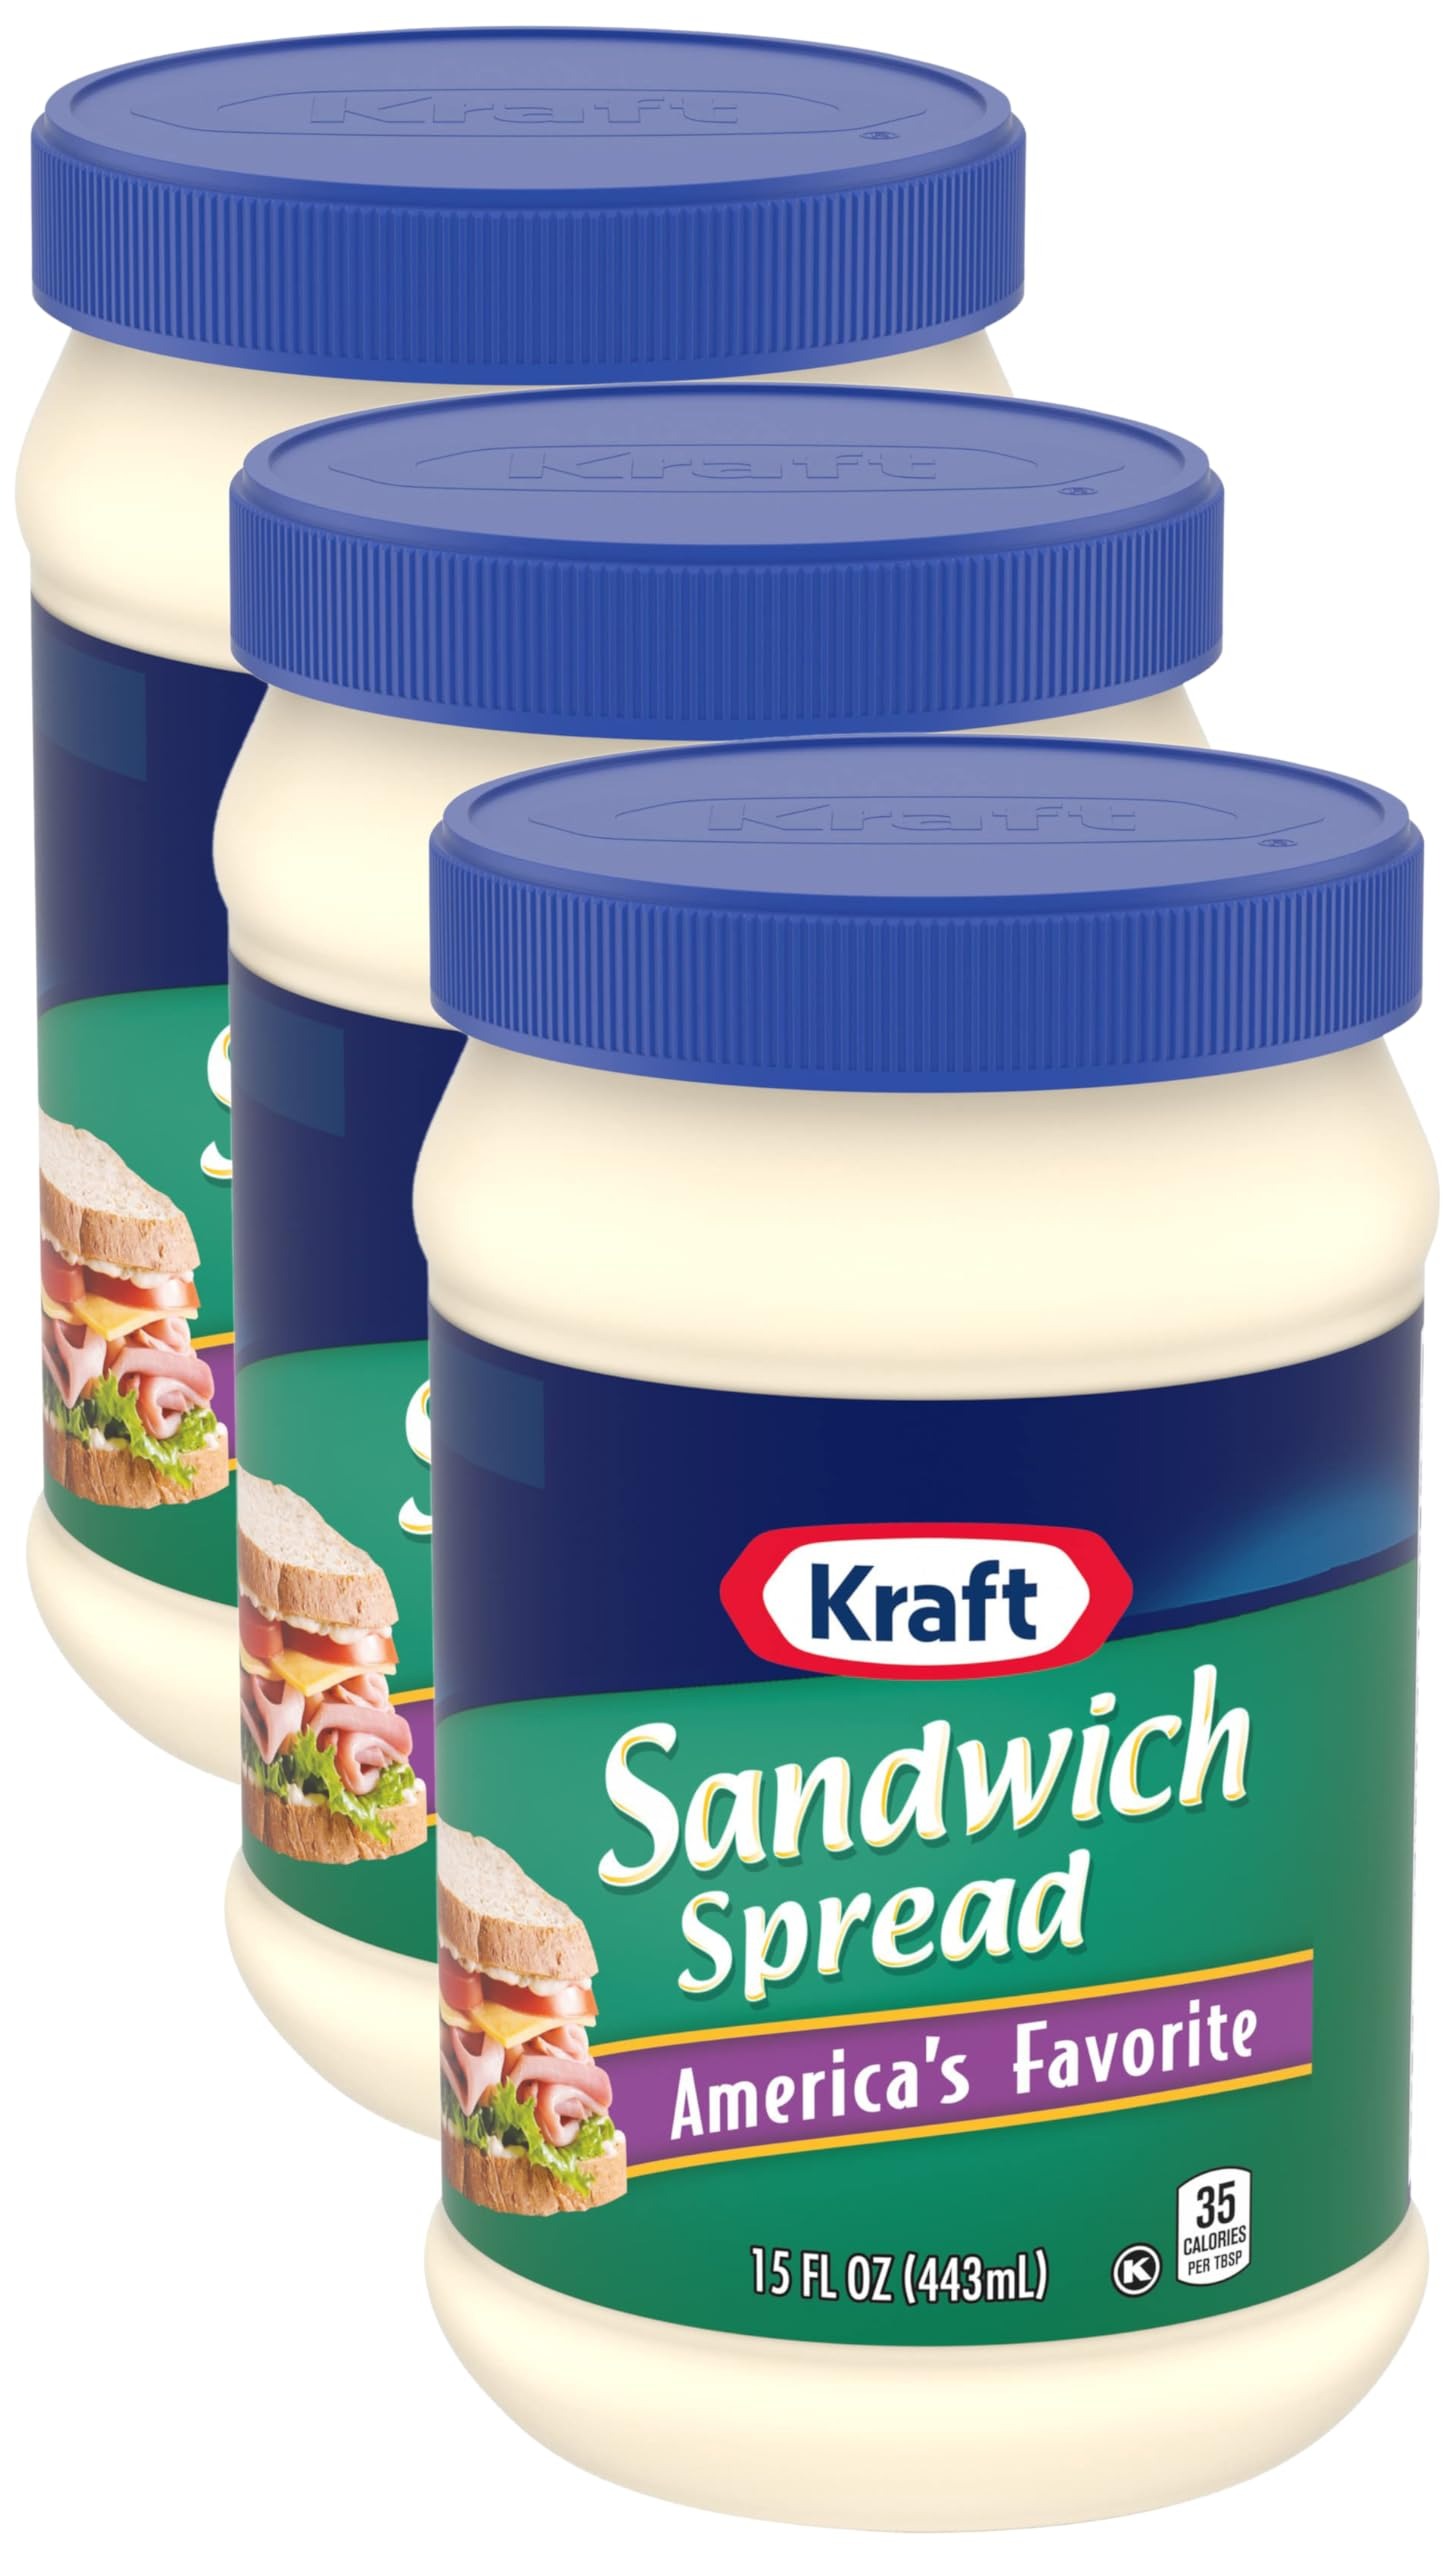
Item Name: Kraft Sandwich Spread, 15 Oz Jar (Pack of 3)
Bullet Point 1: The information below is per-pack only
Bullet Point 2: One 15 fl. oz. jar of Kraft Sandwich Spread
Bullet Point 3: Kraft Sandwich Spread uses high-quality ingredients to deliver a taste that's America's favorite
Bullet Point 4: This sandwich spread contains zesty pickles and garlic that wake up food's flavor
Bullet Point 5: Features a thick texture that's easy to spread
Bullet Point 6: Contains 40 calories per serving
Value: 45.0
Unit: Fl Oz

Price: 3.79